Darcee Garbin

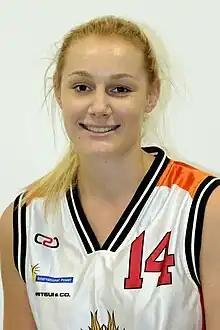
Garbin with the Rockingham Flames in 2013

Darcee Garbin (born 24 June 1994) is an Australian professional basketball player.